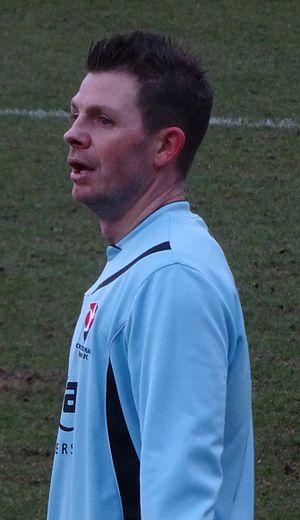
Jamie Cureton est un footballeur anglais né le 28 août 1975 à Bristol. Il a notamment joué au poste d'attaquant à Colchester United et à Norwich City.